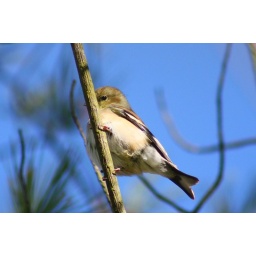
In pine tree in my front yard. Jefferson County, Indiana. Chris Williams. Nov. 3, 2009